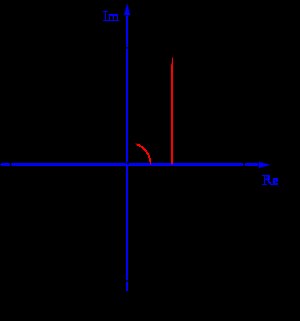
Eulers formel
Den geometriske repræsentation af Eulers formel
Eulers formel, opkaldt efter Leonhard Euler, er en matematisk formel i kompleks analyse, der viser en dyb relation mellem de trigonometriske funktion og den komplekse eksponentialfunktion.